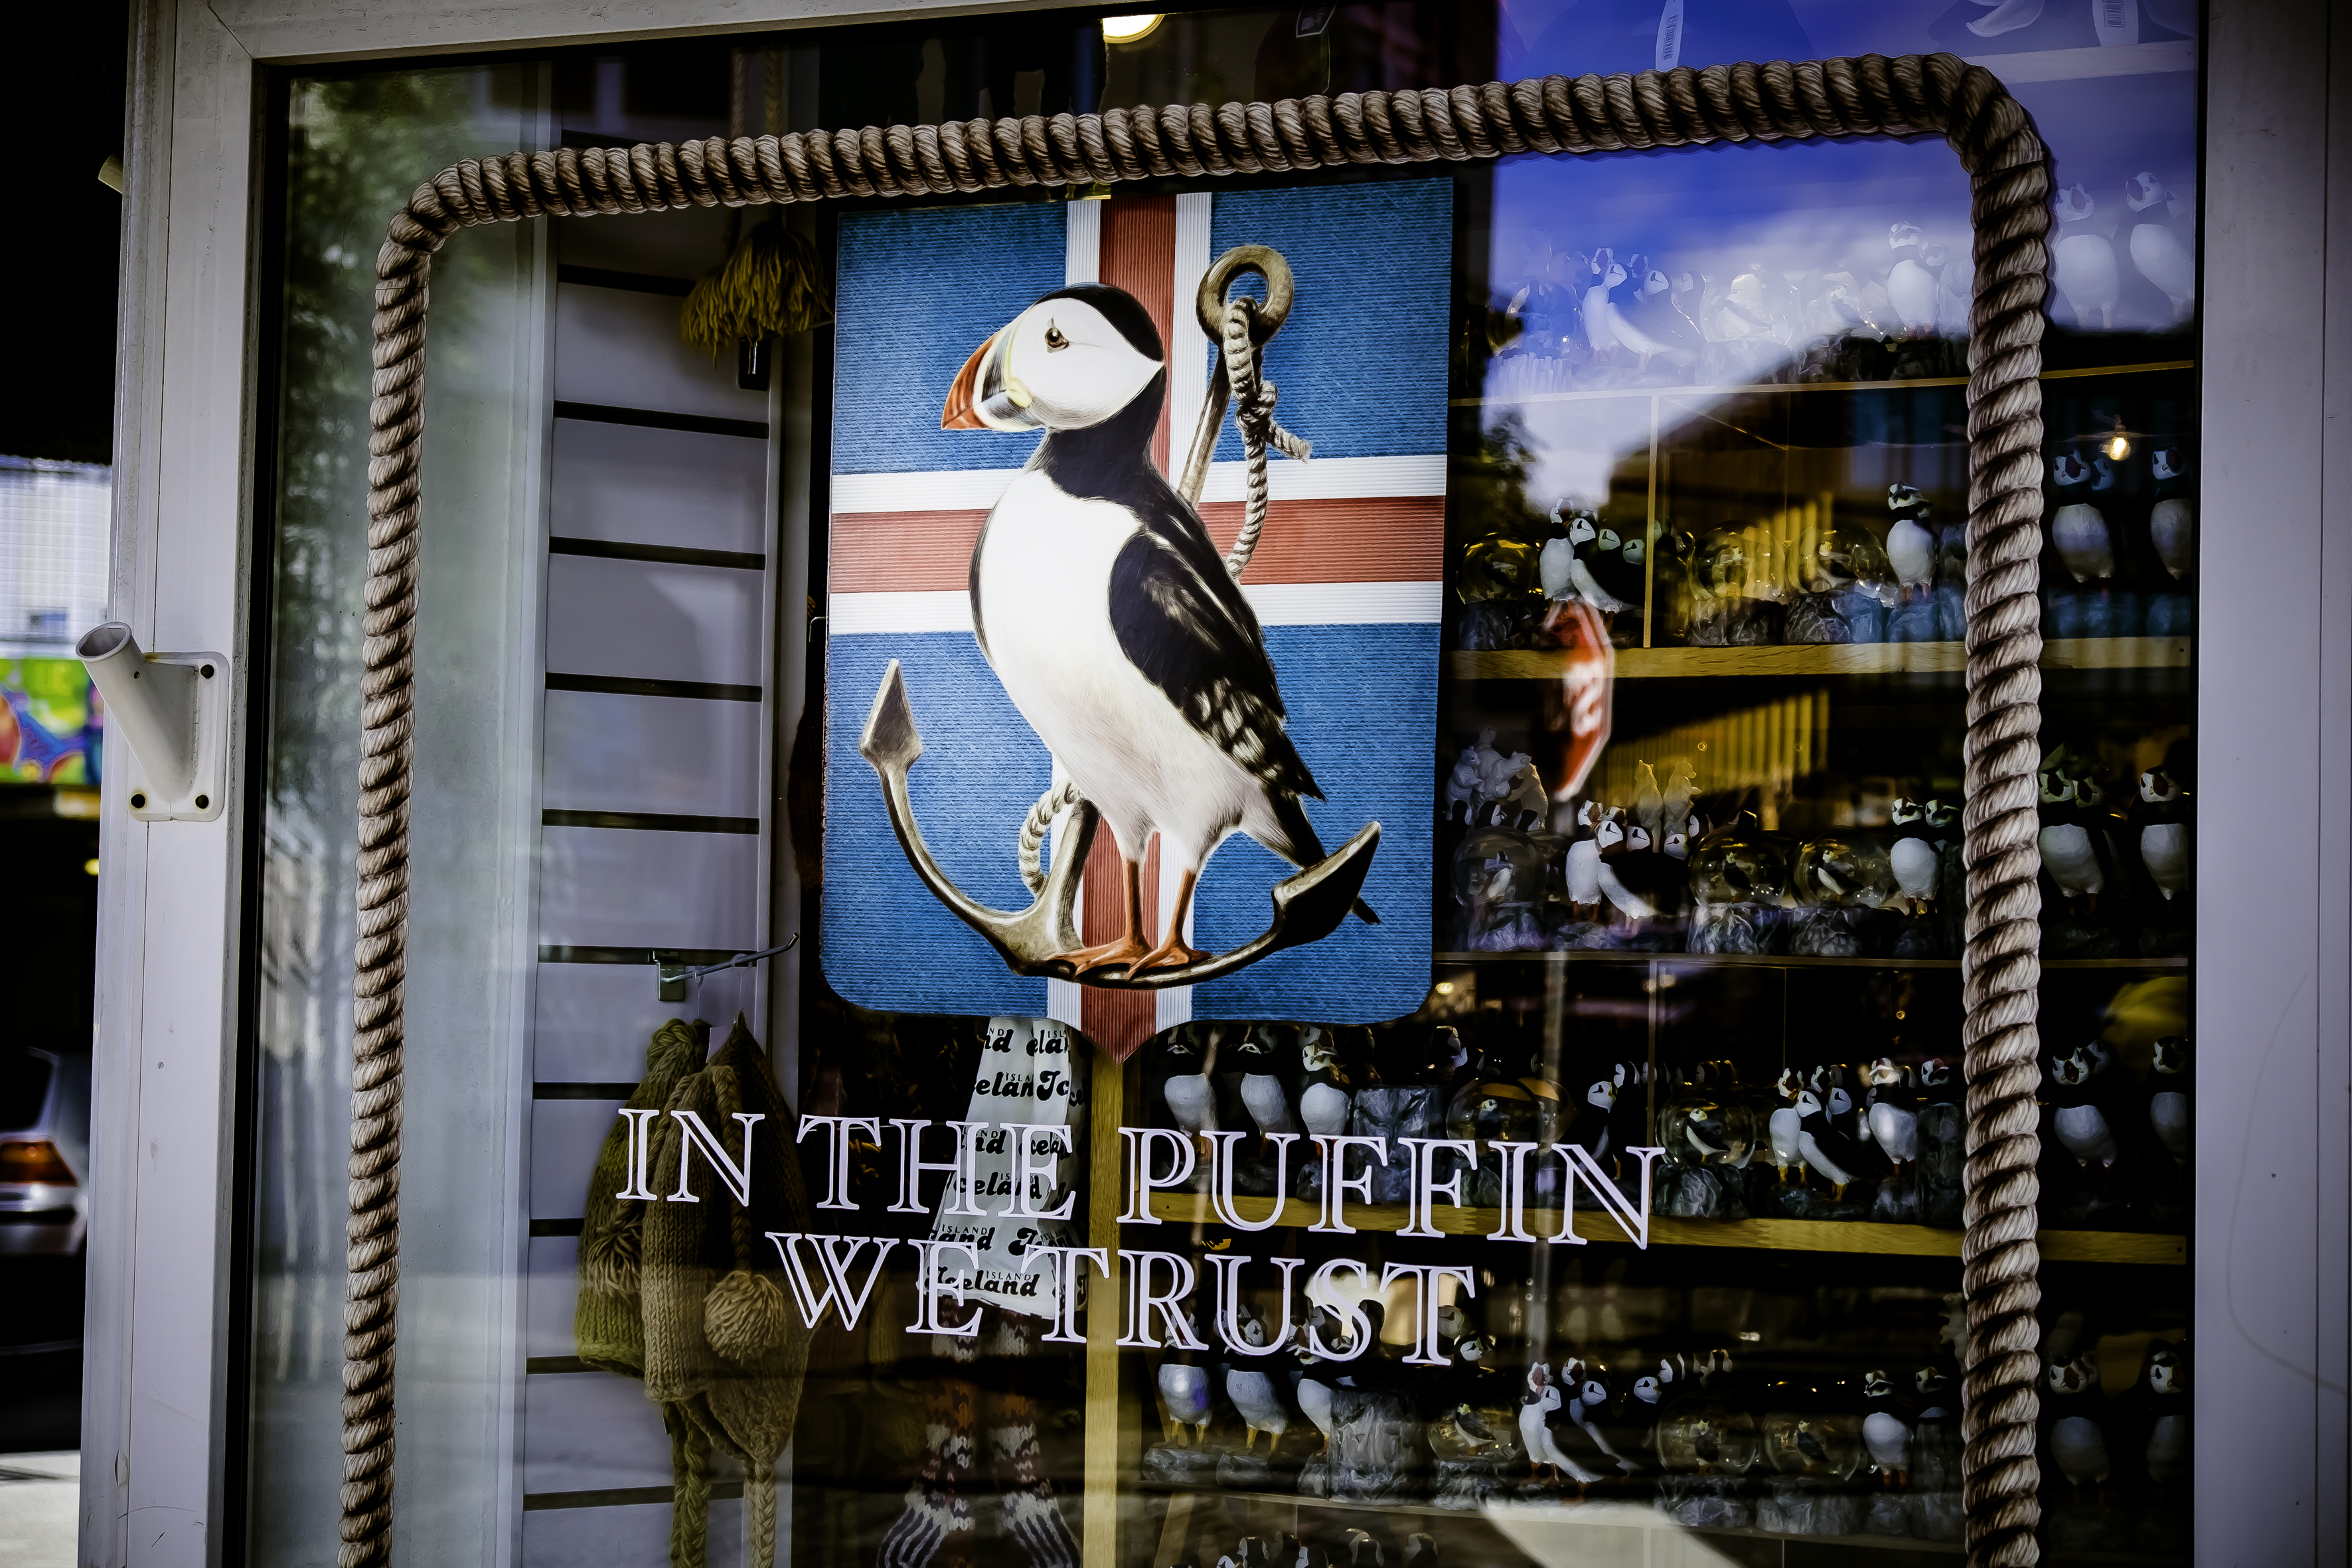
street, window, urban, advertising, travel, fujifilm, iceland, signage, puffin, art, is, fuji, fujixt1, reykjavik, retail, fujix, urban area, display window